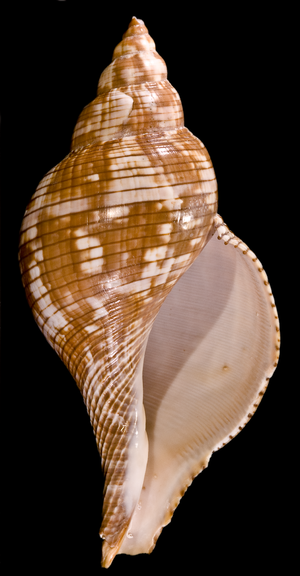
Fasciolaria tulipa - Fasciolariidae Taille
Fasciolarias est un genre de mollusques gastéropodes de la famille des Fasciolariidae.